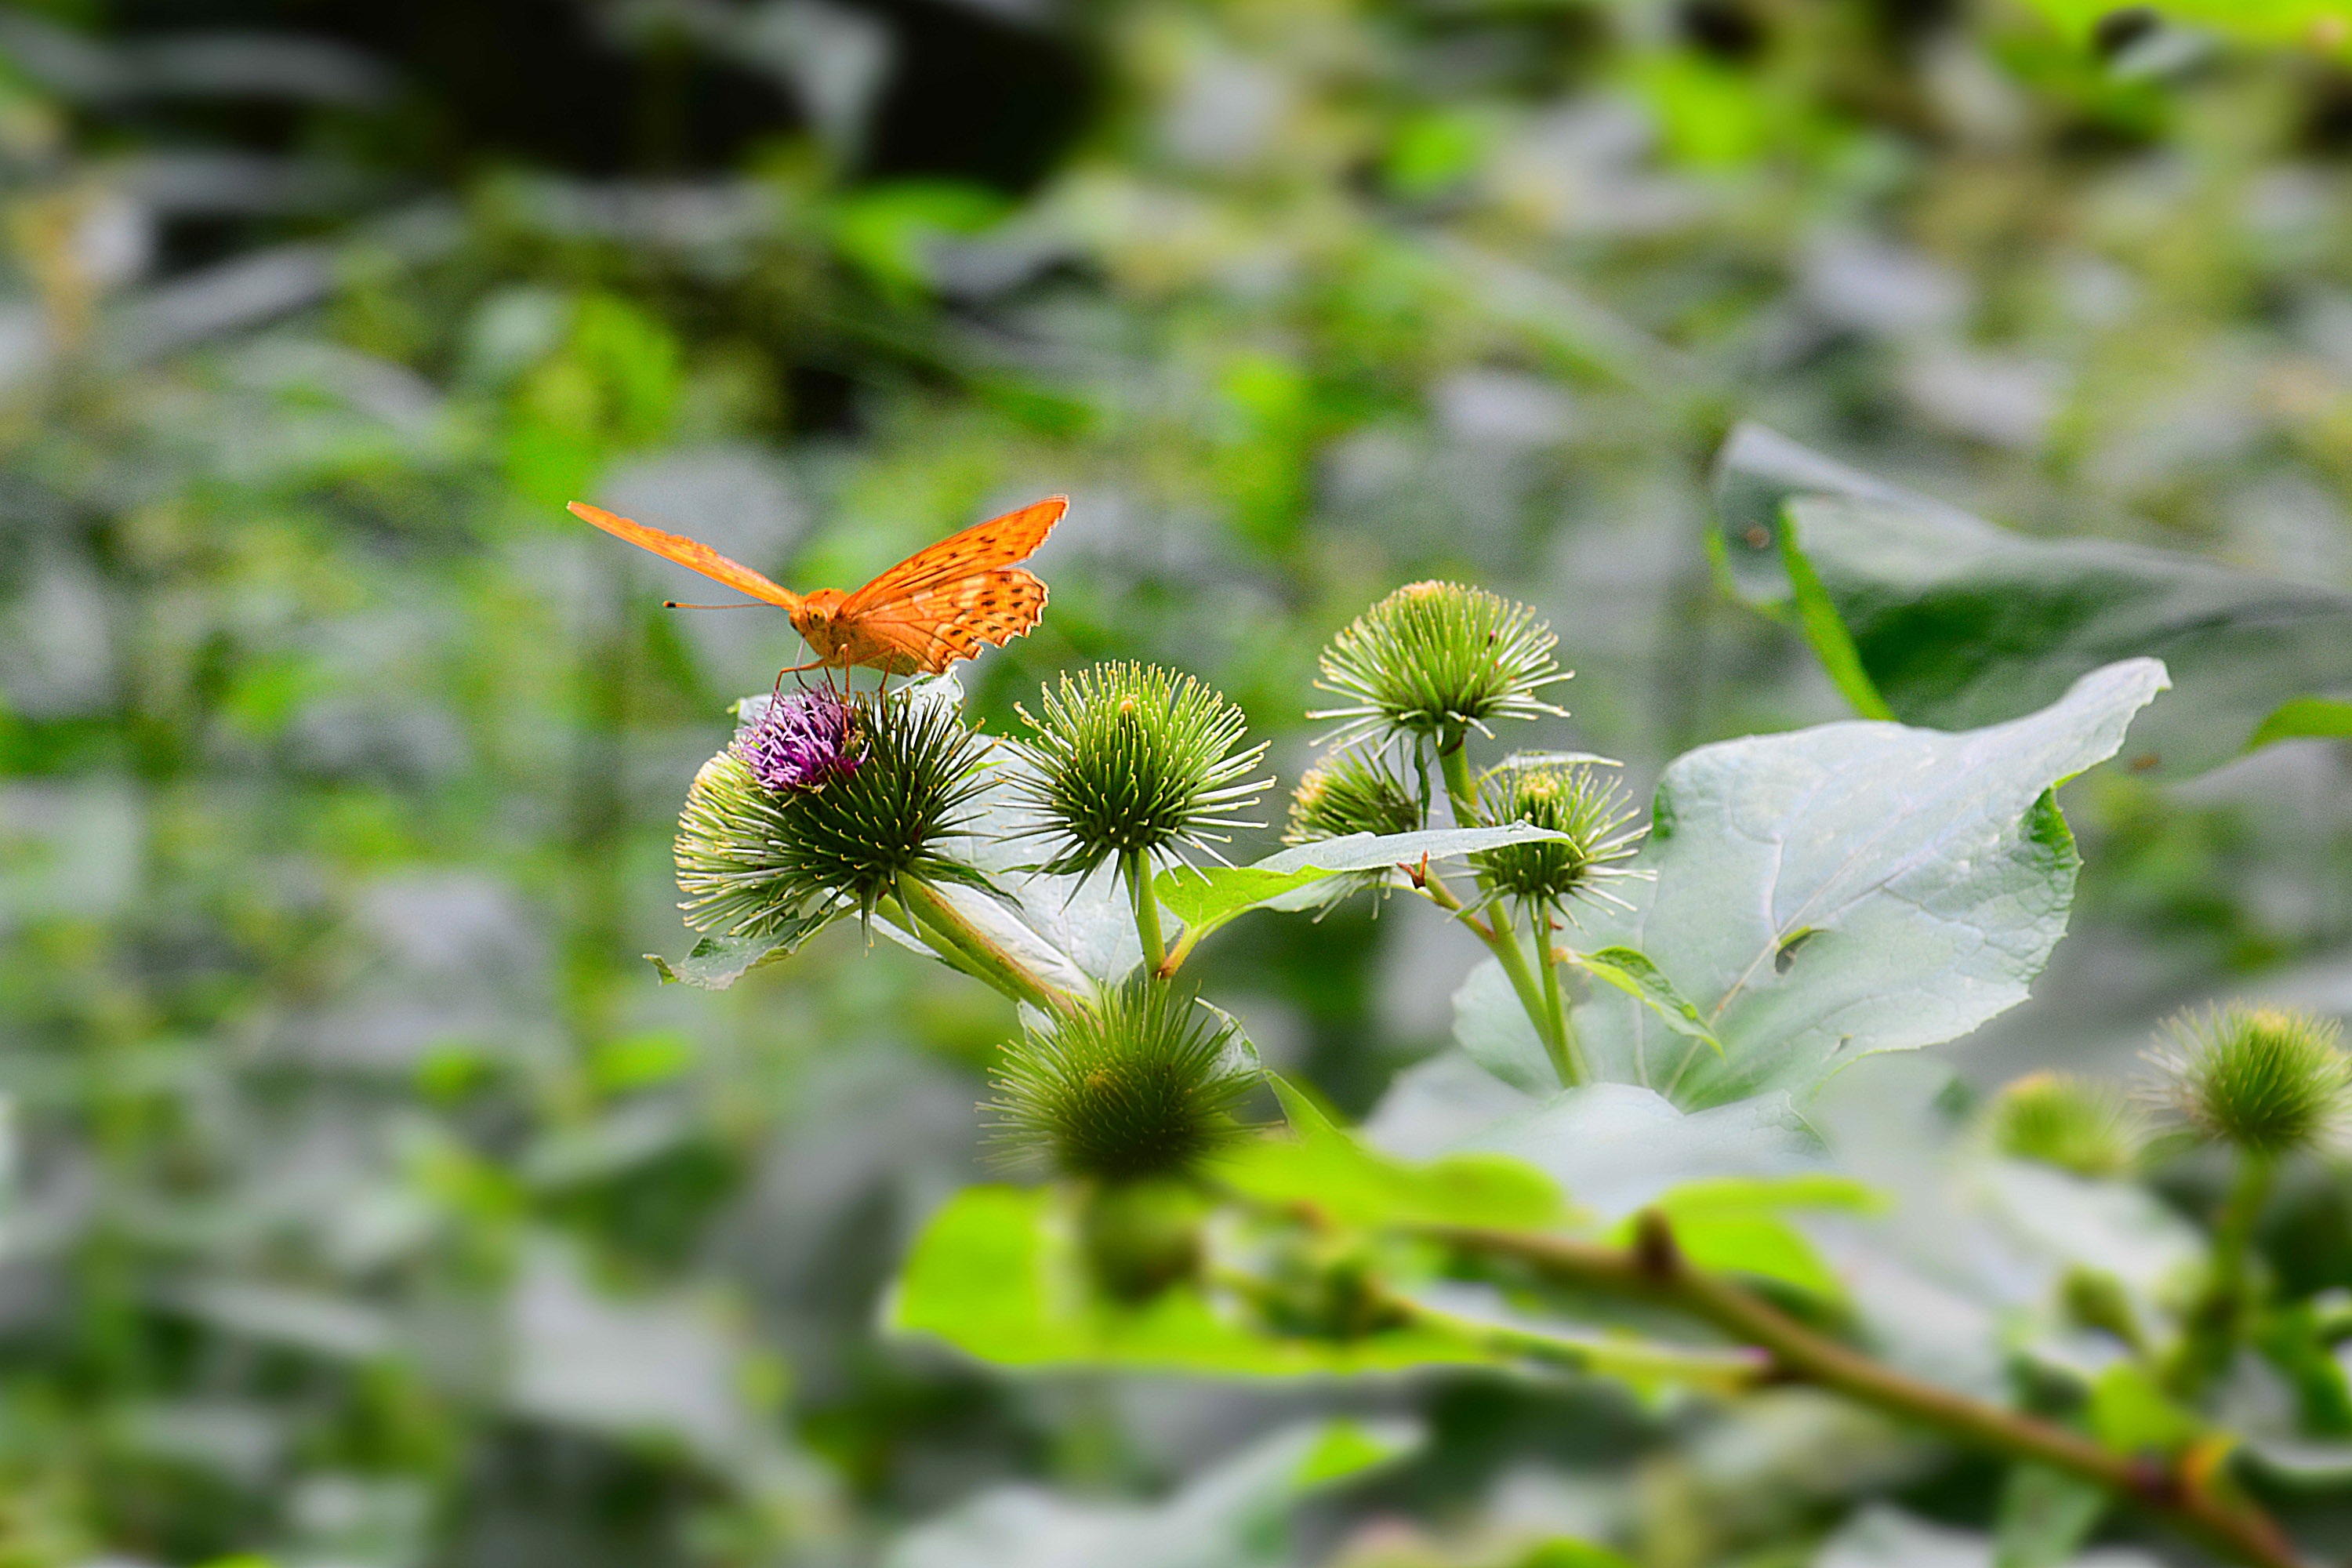
nature, blossom, plant, meadow, leaf, flower, green, produce, insect, macro, botany, butterfly, flora, fauna, wildflower, shrub, macro photography, flowering plant, land plant